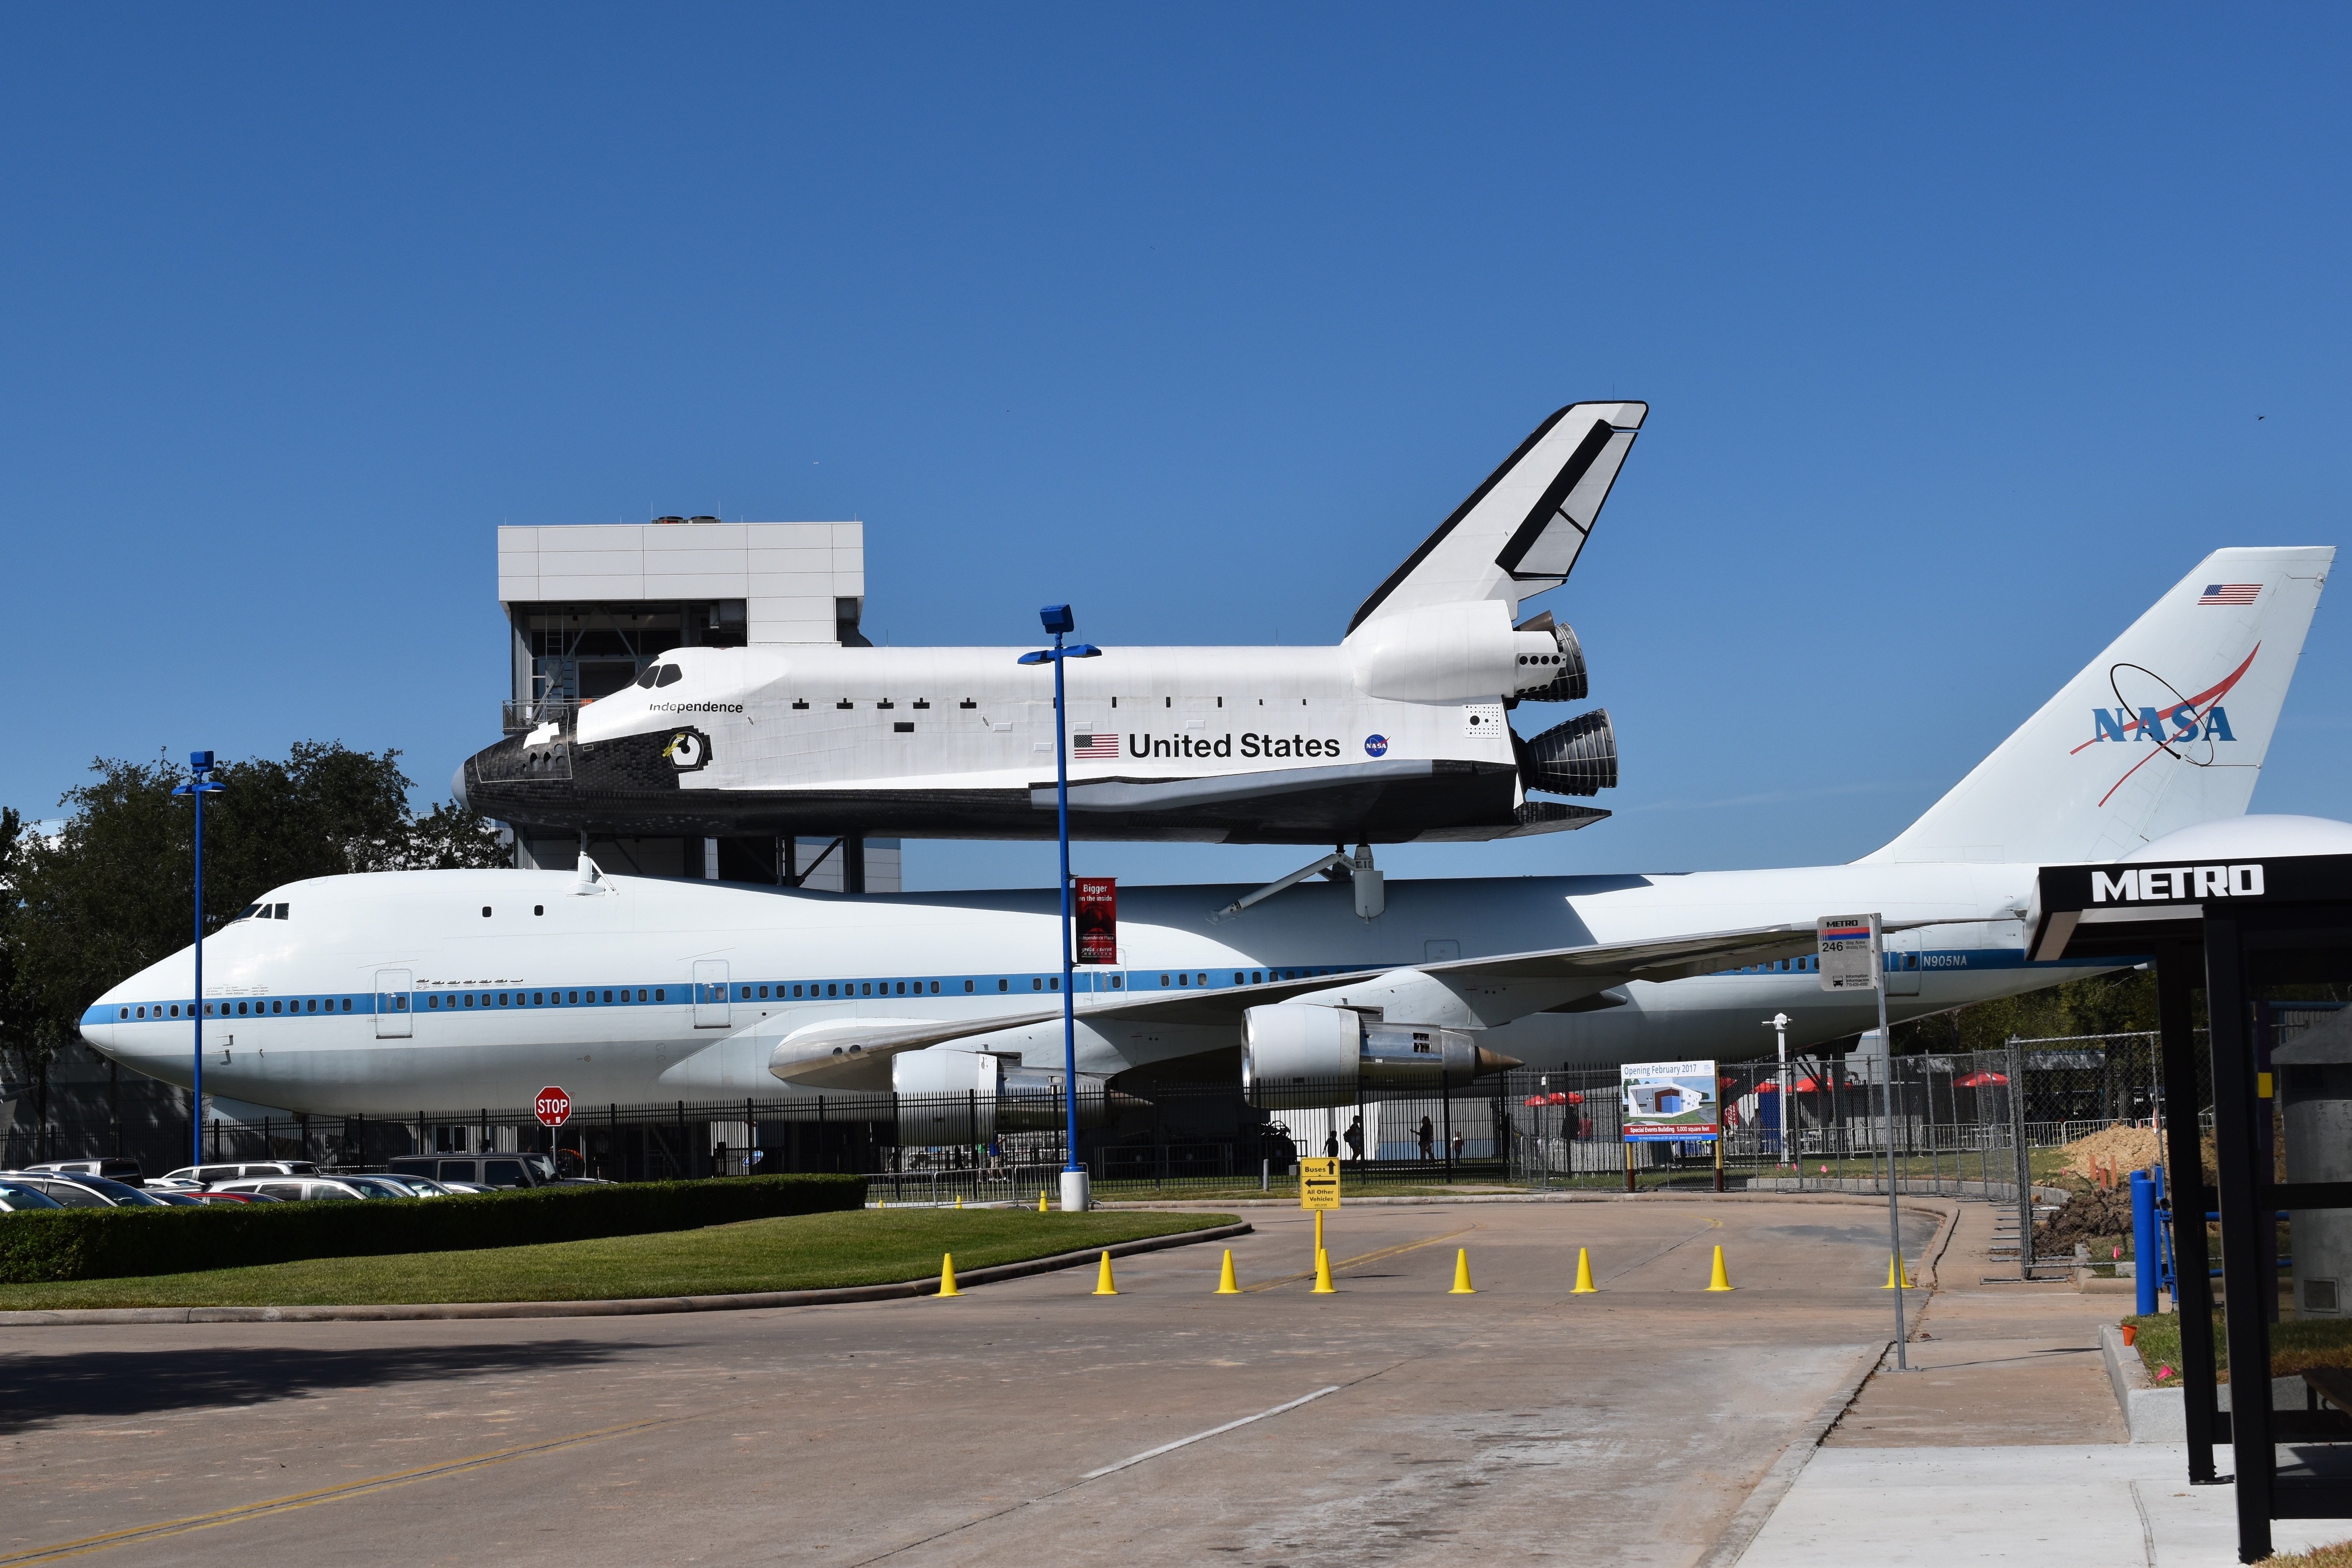
airplane, aircraft, vehicle, airline, museum, aviation, space, usa, moon, united states, earth, airliner, rockets, boeing, air force, jet aircraft, boeing 747, cargo aircraft, atmosphere of earth, wide body aircraft, narrow body aircraft, aircraft engine, business jet, antonov an 124 ruslan